Cornado

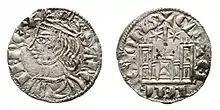
Cornado minted in Toledo during the reign of Sancho IV of Castile (1284–1295)

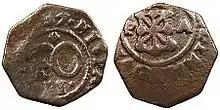
Navarran cornado minted in 1757, during the reign of Ferdinand VI

Cornado is the common name of several Castilian coins made of copper or billon (an alloy of silver and copper), minted from the time of Sancho IV of Castile (13th century) until that of the Catholic Monarchs (16th century).